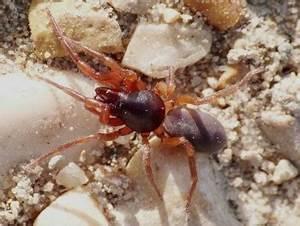
spider